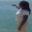
Label: woman